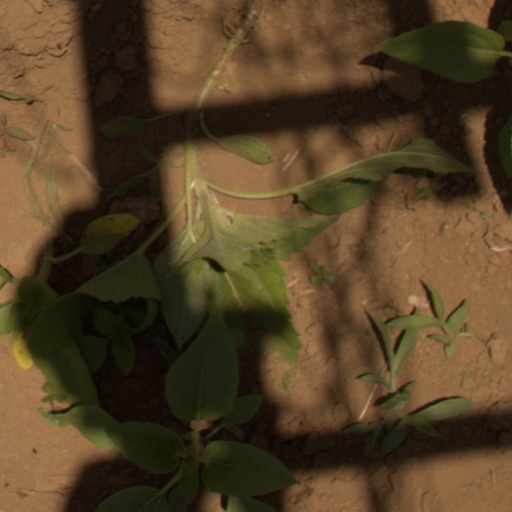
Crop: Jerusalem artichoke